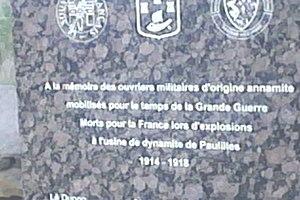
Plaque commémorative en hommage aux travailleurs annamites (Indochine française) morts à l'usine de dynamites de Paulilles (Pyrénées-Orientales) durant la première guerre mondiale. «
La dynamiterie de Paulilles est une ancienne usine d'explosifs française située dans le sud des Pyrénées-Orientales à Paulilles, sur le territoire de la commune de Port-Vendres, qui a fonctionné de 1870 à 1984. Premier maillon français d'un trust économique de taille européenne, la dynamiterie de Paulilles a fonctionné de 1870 à 1991. Au plus fort de la production, elle employait 300 ouvriers qui fabriquaient 4 000 tonnes de dynamite par an.